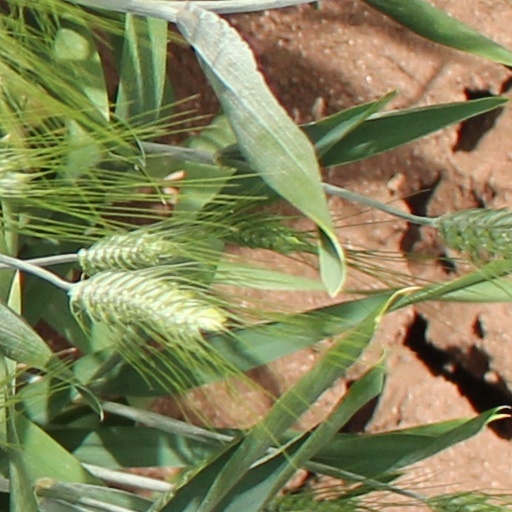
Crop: wheat